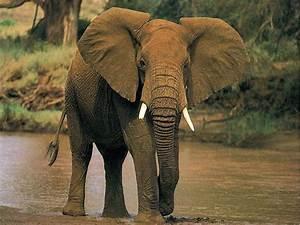
elephant